Invitation (Uhm Jung-hwa album)

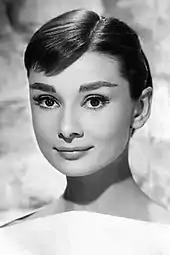
Uhm's presentation during this era was compared to that of British actress Audrey Hepburn.

"Invitation" continued the stylistic transformations first exhibited by Uhm on her breakthrough single, "Rose of Betrayal". The album cover for "Invitation" positions Uhm against a red backdrop, peering through green foliage and sporting a straight, middle-part bob. Uhm maintained the hairstyle during promotions for "Poison", which became a trend among Korean women, prompting cosmetologists across the country to study "how to cut short hair well".